Sukkot

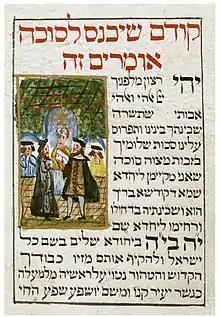
Jewish Prayer, "Yehi Ratson", to be recited before entering the sukkah, 1738

Sukkot is a seven-day festival. Inside the Land of Israel, the first day is celebrated as a full festival with special prayer services and holiday meals. Outside the Land of Israel, the first two days are celebrated as full festivals. The seventh day of Sukkot is called "" ("Great Hoshana", referring to the tradition that worshippers in the synagogue walk around the perimeter of the sanctuary during morning services) and has a special observance of its own. The intermediate days are known as "Chol HaMoed" ("festival weekdays"). According to Halakha, some types of work are forbidden during "Chol HaMoed". In Israel many businesses are closed during this time.